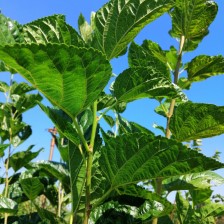
Variety: BlackOodTurkey